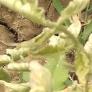
Crop: Tomato
Condition: mite-d